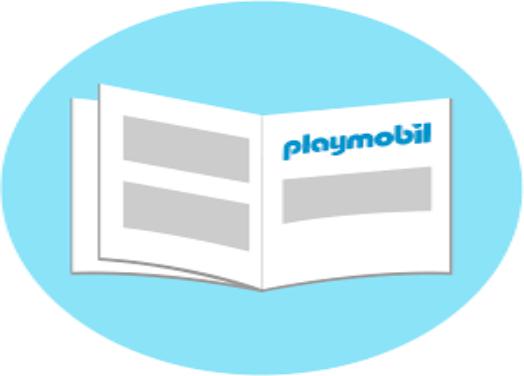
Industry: Leisure